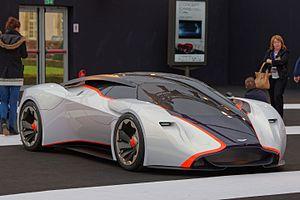
L'Aston Martin DP 100 Vision Gran Turismo exposée lors du festival automobile international 2015.